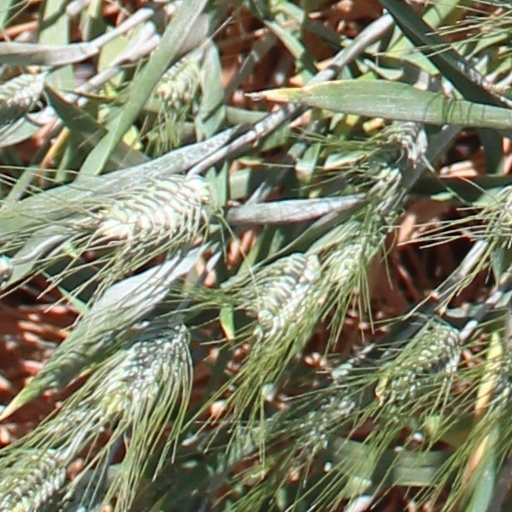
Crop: wheat